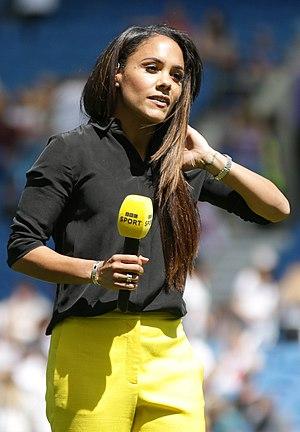
Alex Scott est une joueuse de football anglaise. Scott jouait habituellement au poste de latéral droit. Elle a fait la plupart de sa carrière à Arsenal où elle a tout gagné.
La dix-septième saison de l'émission britannique de téléréalité musicale Strictly Come Dancing a débuté en septembre 2019 et s'est achevée le 14 décembre 2019 sur BBC One. Les noms des premiers candidats de cette saison ont été dévoilés le 31 juillet 2019 dans l'émission The One Show.